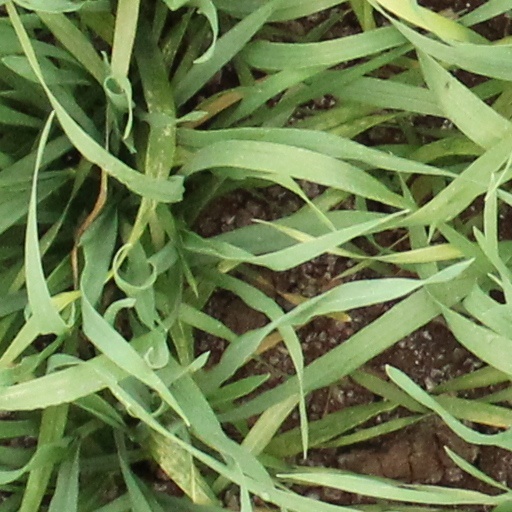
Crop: wheat